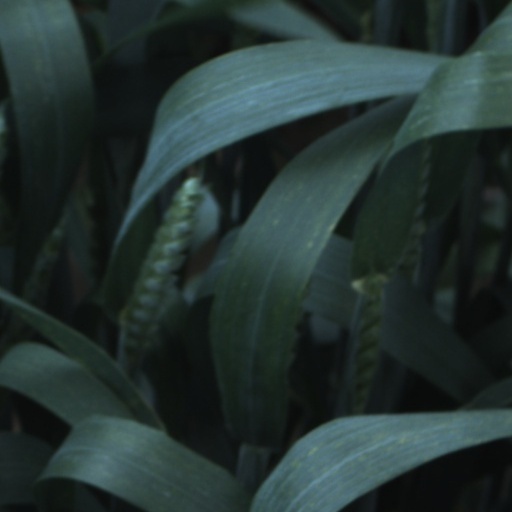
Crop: wheat